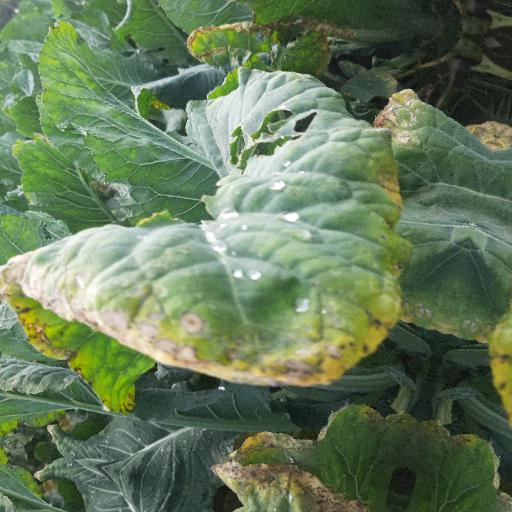
Label: Black Rot